Ultimate legs

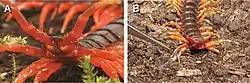
Warning postures of "Scolopendra spinosissima" and "S. galapagoensis"

In many species, ultimate legs are used in warning postures to scare off predators. The ultimate legs are raised, splayed, and sometimes waved back and forth. The presence of spines on the ultimate legs of some species also serves a defensive role- as & (2015) put it, "a predator approaching from behind would come into contact with a battery of spines."